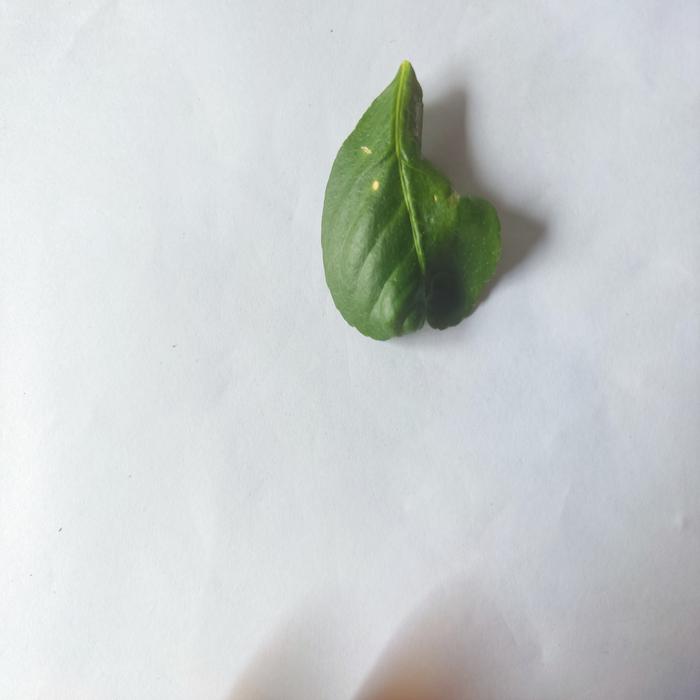
Crop: Lemon
Leaf condition: Leaf_Curl